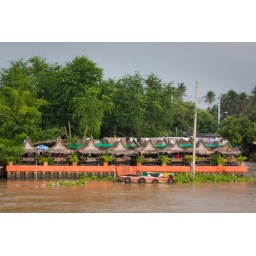
Typical of many of the houses along the river near Bangkok